Battlestars (game show)

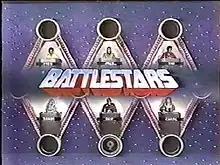
Logo for "Battlestars" (1981)

Battlestars is an American game show that aired on NBC during the 1980s. The program's concept was developed and produced by Merrill Heatter, featuring a six-celebrity panel. The object of the game is to "capture" the celebrities by lighting up numbers positioned around triangle shapes, inside of which sat each panelist. Similar to "Hollywood Squares", which Heatter also co-created and produced, the celebrities are asked questions by the host, and the contestants judge the truth of their answers in order to light up the numbers.